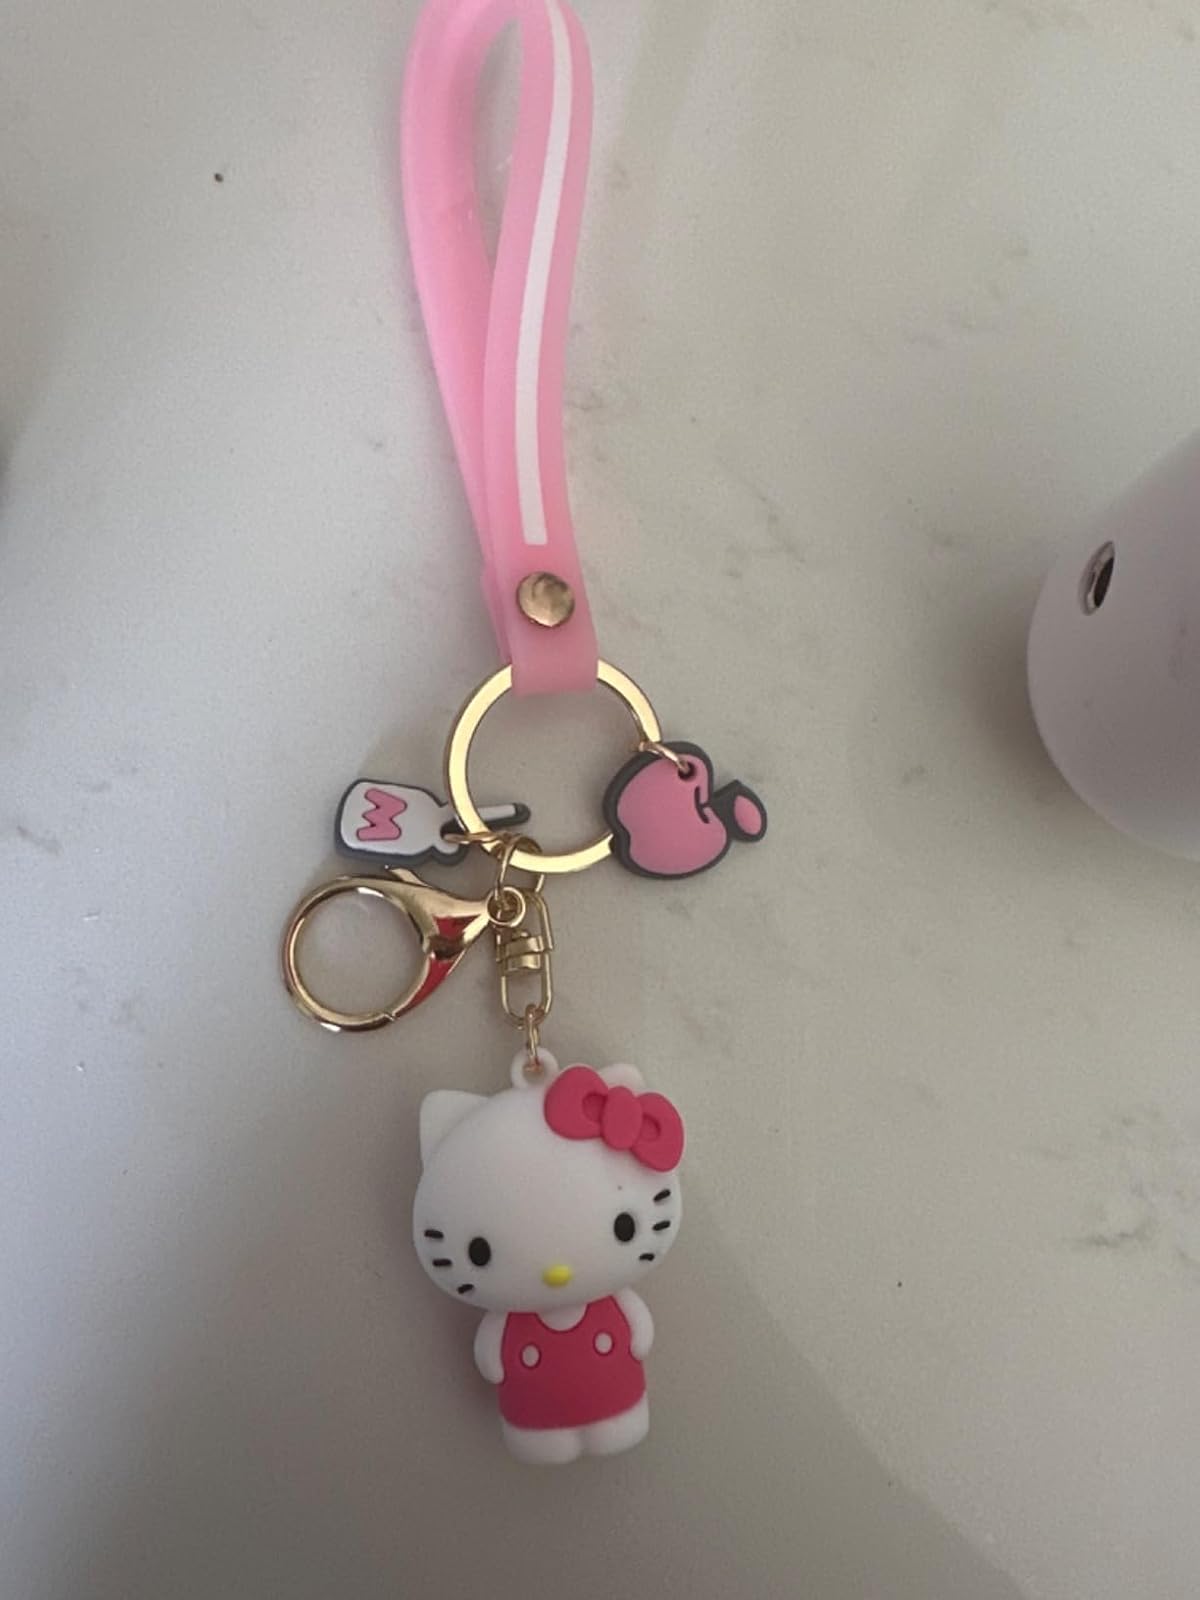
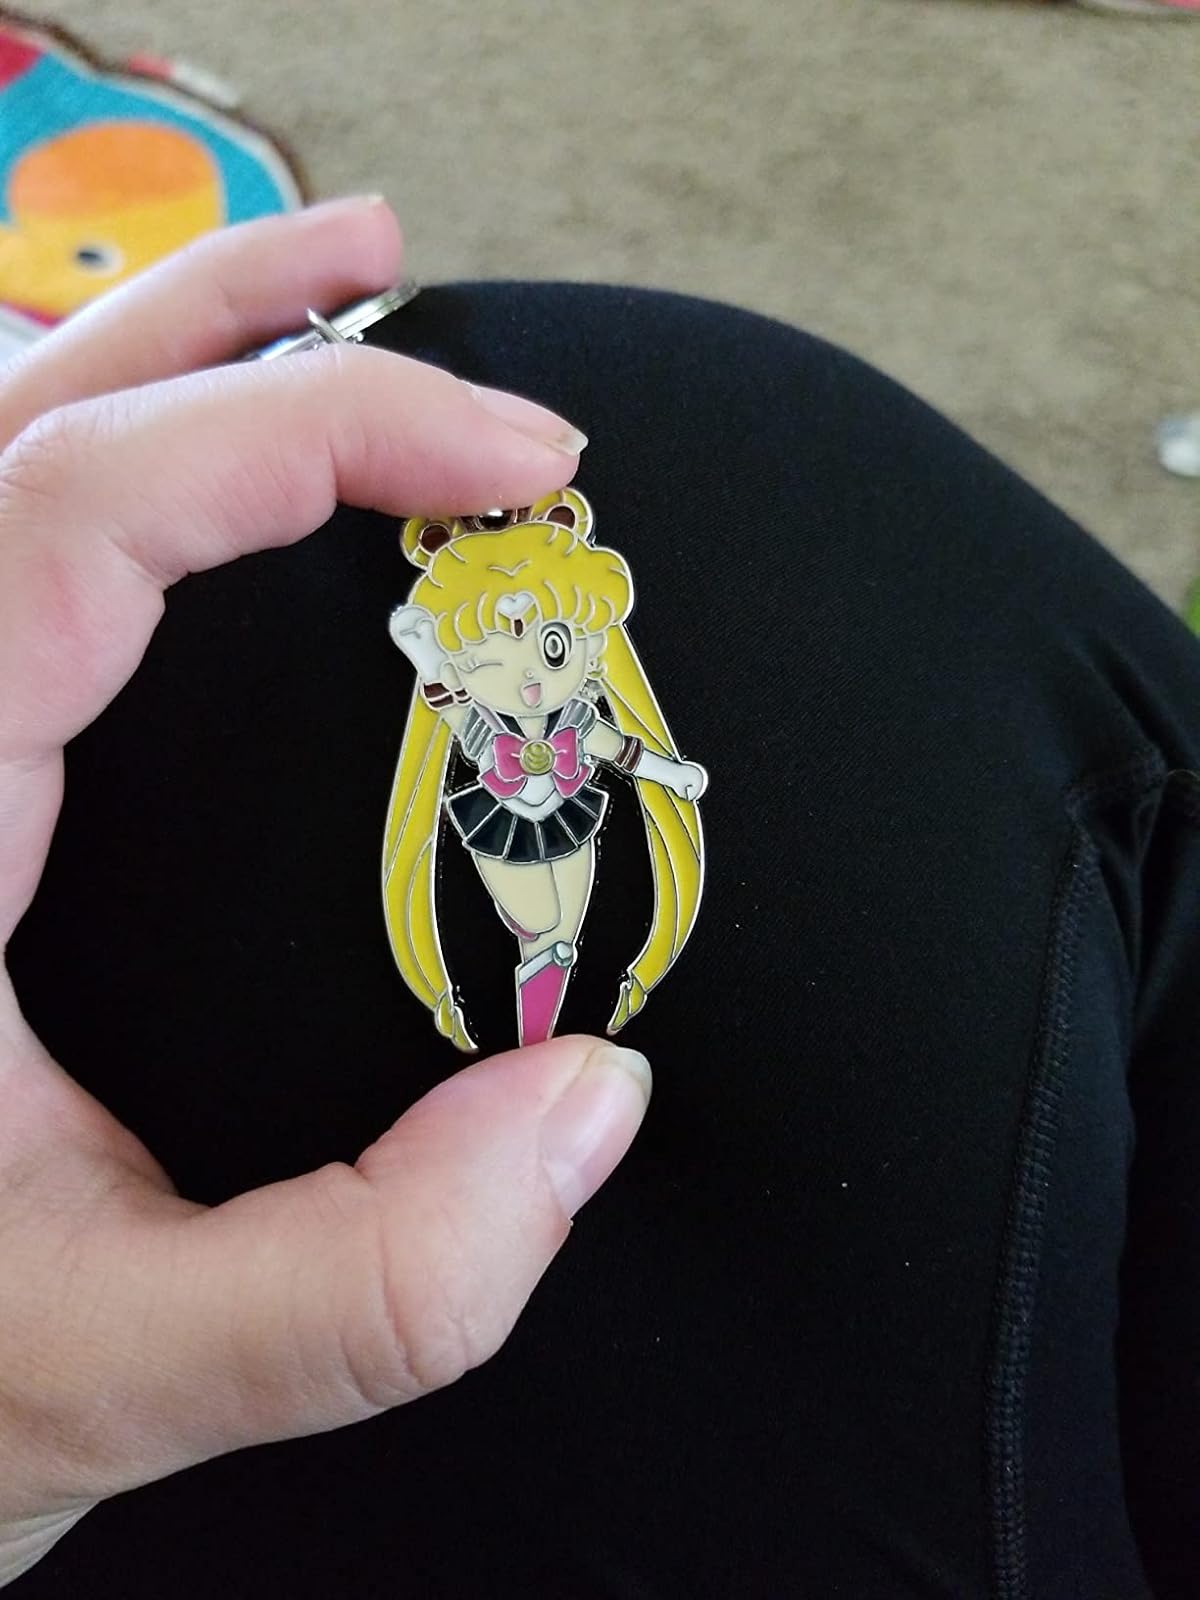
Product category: accessories_keychain
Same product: no